San Fernando station (VTA)

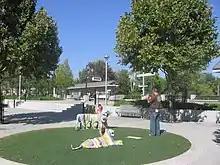
Iiona Malka Rich sculptures and aficionados, September 22, 2012

The San Fernando Station features three public art sculptures. They are entitled “King of the Urban Jungle,” “Simba × 2,” and “Lying Beast.” All three statues are arranged together on a small circular piece of lawn on the south edge of the station.